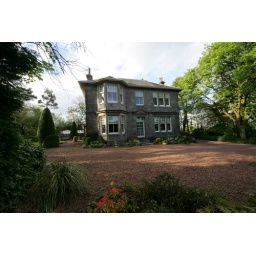
CKD Galbraith market Victorian home set within mature private grounds 1